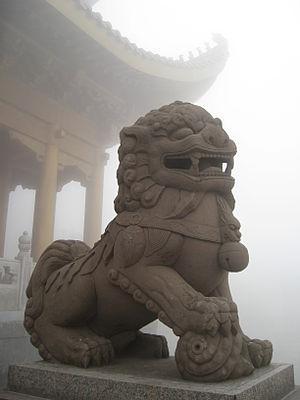
Les lions gardiens ou lions gardiens impériaux chinois, traditionnellement appelés en chinois simplement shi, et souvent appelés « lions de Fo » ou « chiens de Fo » en Occident, sont une représentation commune du lion dans la Chine impériale.